Antonin Besse

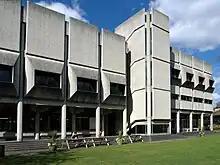
Besse Building, St. Anthony's College

Besse built the headquarters of his company in Aidrus Road, Crater, the building continued to be the centre of operations until his death in 1951. The ground floor of the building consisted of warehouses and stores, the second floor consisted of offices, staff rooms and rest rooms, and on the third floor a luxury apartment acted as his residence. Later, he built a distinctive and unique villa on top of Ras Marshag, Crater. The villa became a private residence of the leader who rules Yemen.